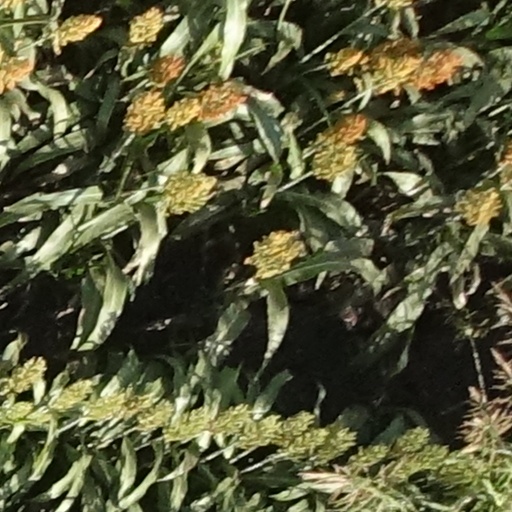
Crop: sorghum